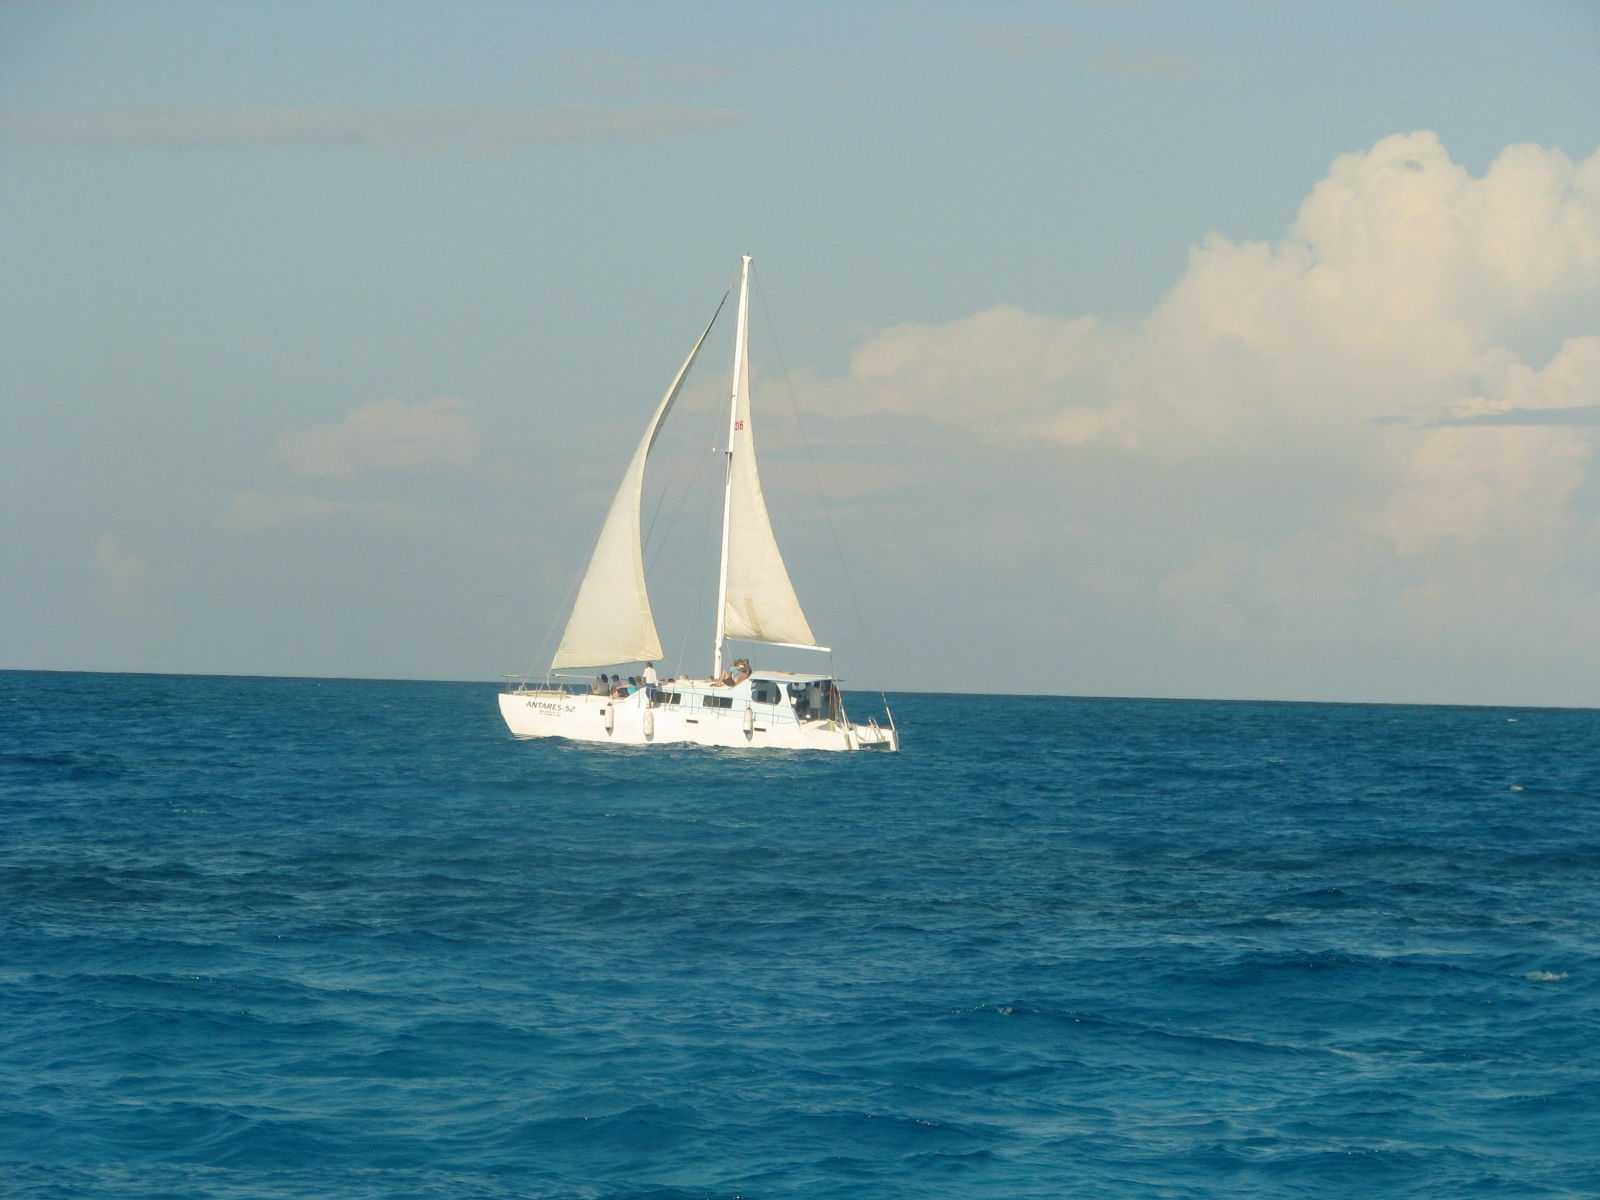
Vehicle type: Ships